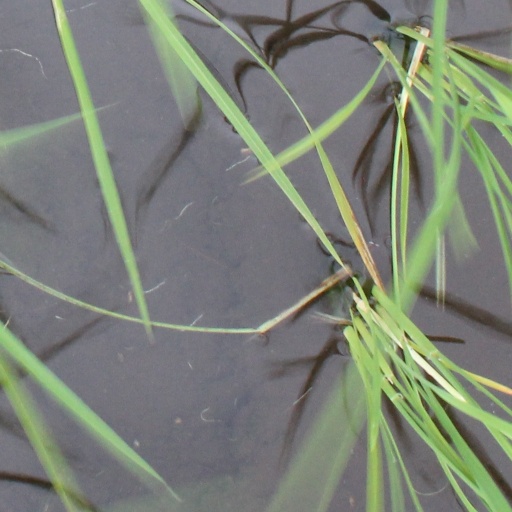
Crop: rice